Siae Microelettronica

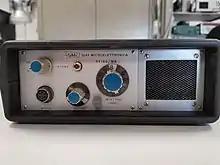
160 MHz vehicular transceiver for ENEL network from the '70s

By 1973, a new internal division was created for the design of television broadcasting equipment (repeaters and transmitters) whose main customer was the national television company RAI. The first television products were based on thermo-ionic tubes though the improvement of solid state technologies soon replaced vacuum tubes. Similar improvements in printed board manufacturing made microstrip circuits a viable solution for increasingly high microwave frequencies and in 1978 the RT12 radio equipment boasted the first direct-conversion 2.3 GHz synthesized modulator and could aggregate 120 telephone channels.